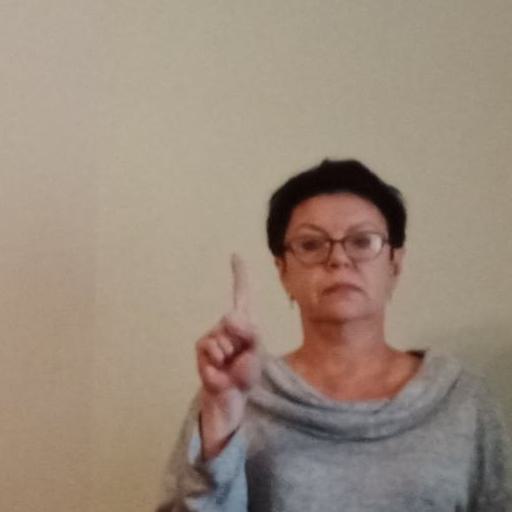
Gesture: one